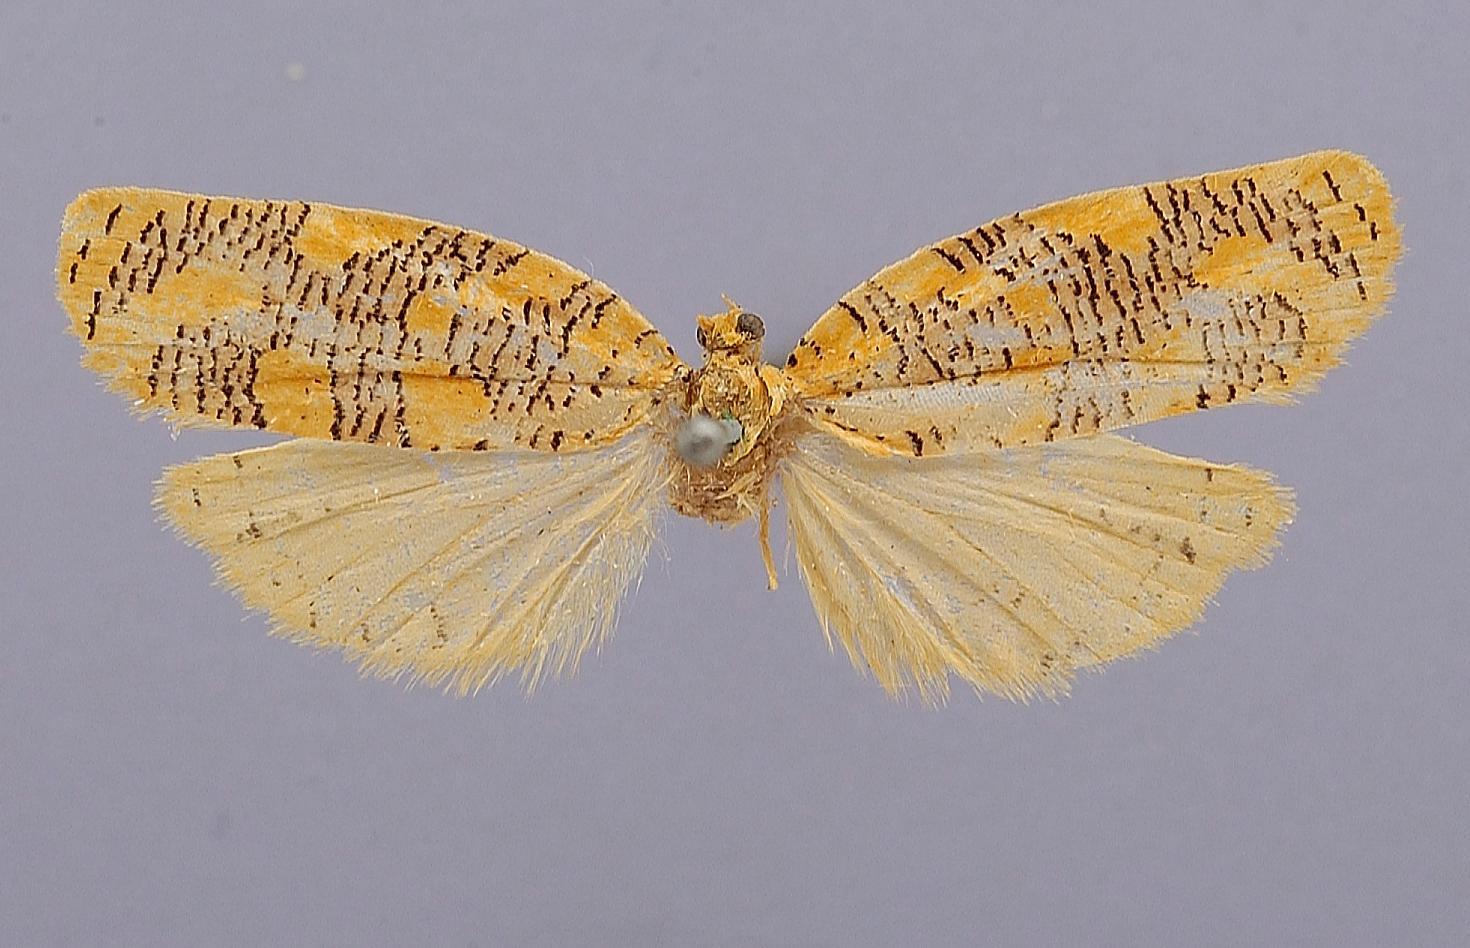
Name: Tortrix animosana
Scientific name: Tortrix animosana Busck, 1907
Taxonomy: Animalia, Arthropoda, Insecta, Lepidoptera, Tortricidae
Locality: Jalapa, Veracruz, Mexico
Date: [Not Stated]